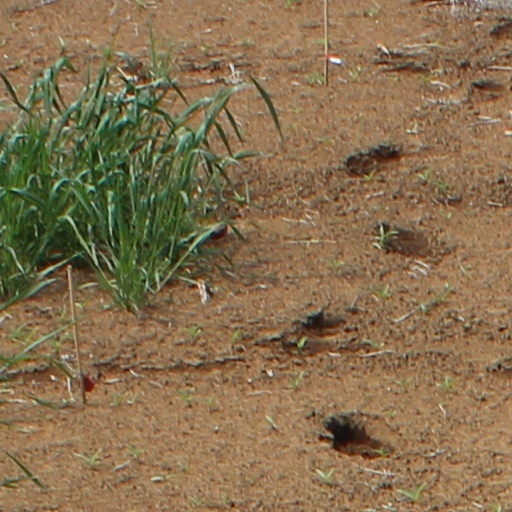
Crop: wheat